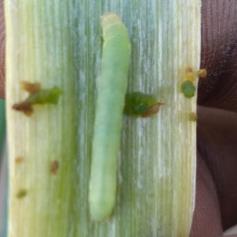
Crop: Onion
Condition: caterpillar-p